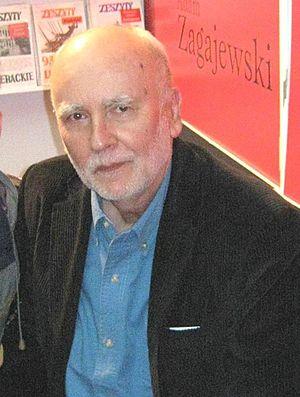
Adam Zagajewski, né le 21 juin 1945 à Lviv en Ukraine, est un écrivain, poète, romancier, traducteur et essayiste polonais. En 2017, il reçoit le prix Princesse des Asturies pour l'ensemble de son œuvre.